130 mm towed field gun M1954 (M-46)

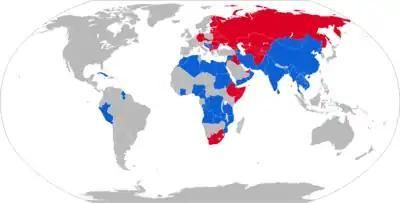
Map with M1954 operators in blue with former operators in red

The US Defense Intelligence Agency has reported the existence of a number of locally designed self-propelled artillery systems, including the SPG 130 mm M1975, the SPG 130 mm M1981 and the SPG 130 mm M1991. Details are not available, but they appear to be M-46/Type 59s mounted on a tracked chassis “Tokchon”.